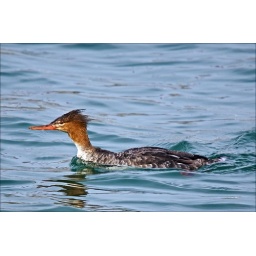
She was swimming fast putting her head under water once in a while to spot prey.